Toulouse-Matabiau station

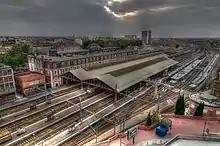
Trainshed and platforms

In 1853, Émile Pereire and his brother Jacob founded the CF du Midi. Three years later, the line from Bordeaux to Toulouse was opened, it was extended to Sète in 1857.